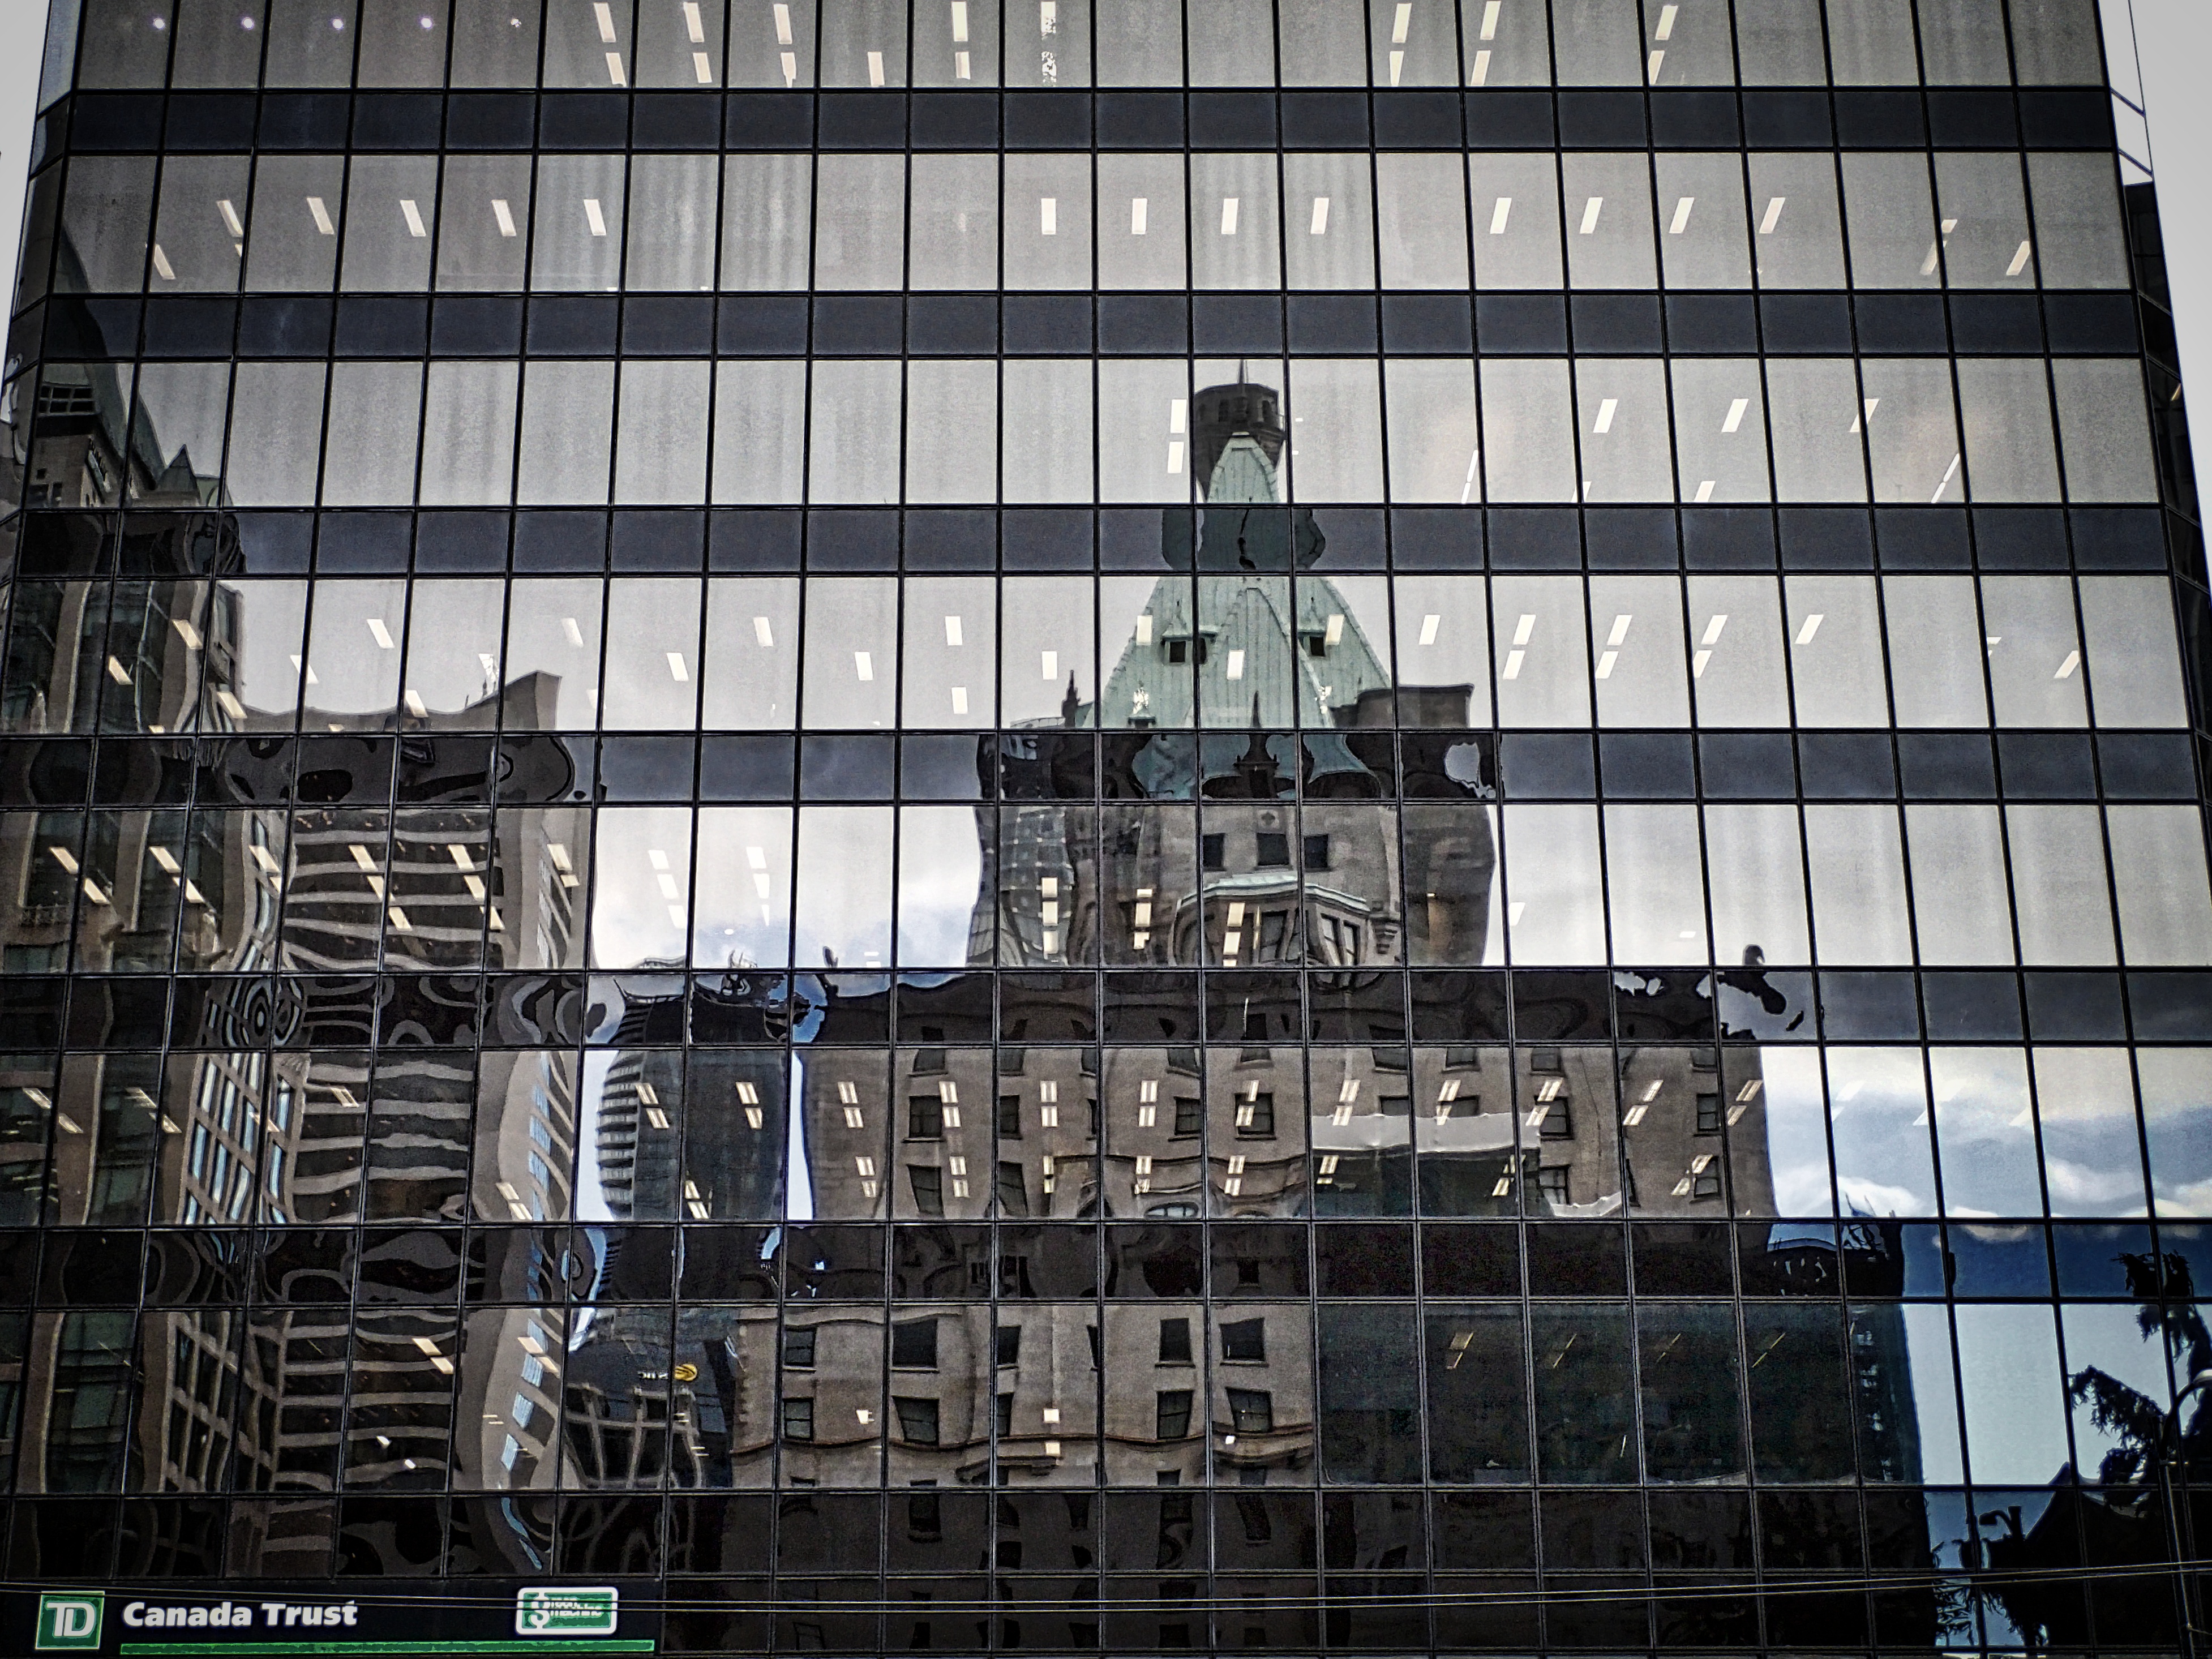
architecture, structure, city, skyscraper, downtown, reflection, landmark, facade, industry, stadium, tower block, arena, 2015365, headquarters, metropolis, urban area, sport venue